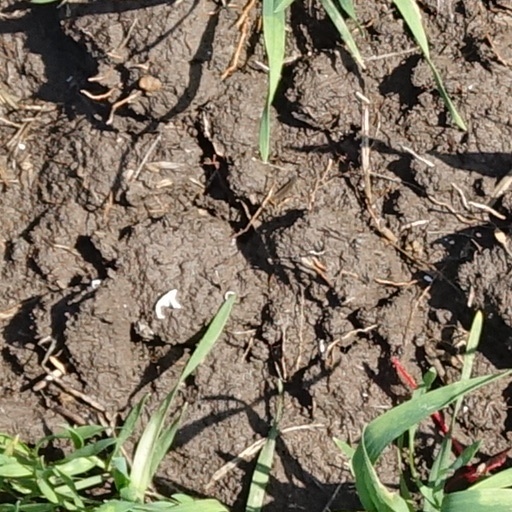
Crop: wheat